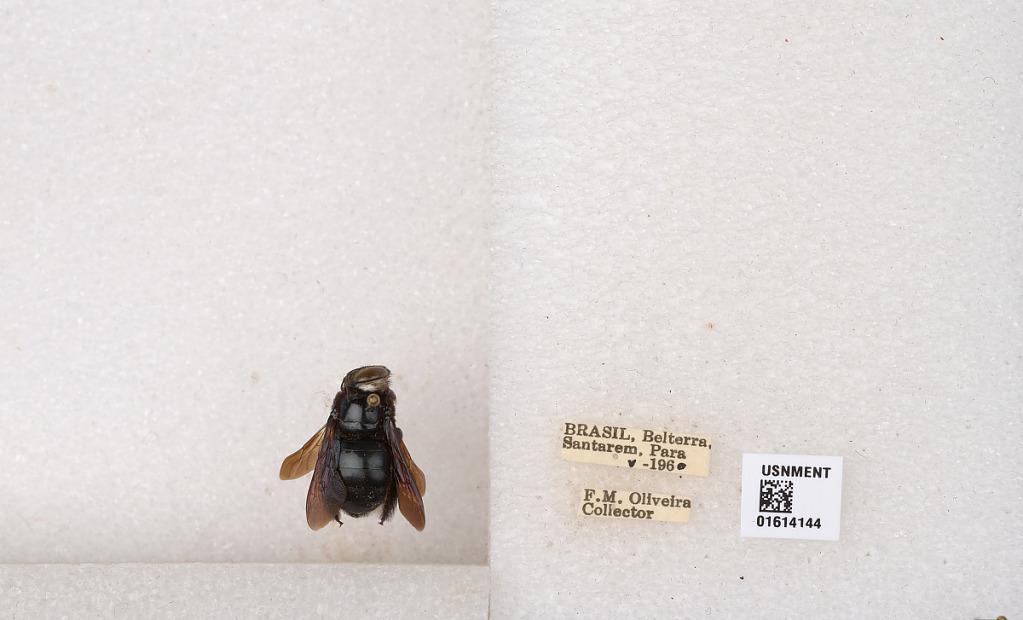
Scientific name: Xylocopa (Schonnherria) muscaria (Fabricius)
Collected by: F. Oliveira
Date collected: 1960-5-1
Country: Brazil
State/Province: Para
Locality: Belterra, Santarem